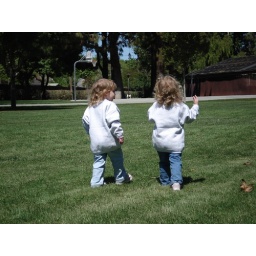
They had a blast just running all around the large grass field they have there.